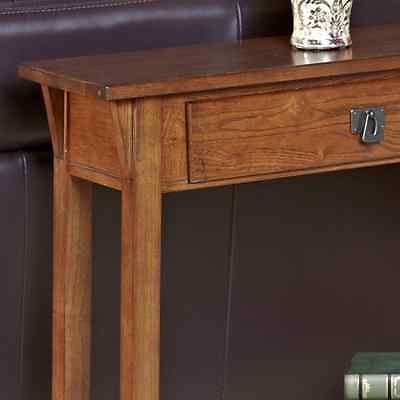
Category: table